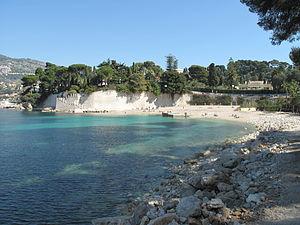
La plage de Passable à Saint-Jean Cap-Ferrat, Alpes-Maritimes.